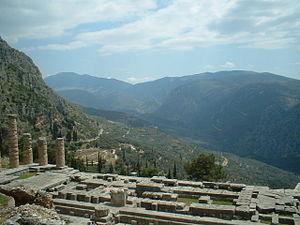
Le Kirphis ou Cirphis est une petite chaîne de montagne grecque, dans la périphérie de Grèce-Centrale. Elle s'étend entre le golfe de Corinthe et la vallée du Pleistos, qui la sépare du mont Parnasse.